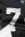
Number: 7